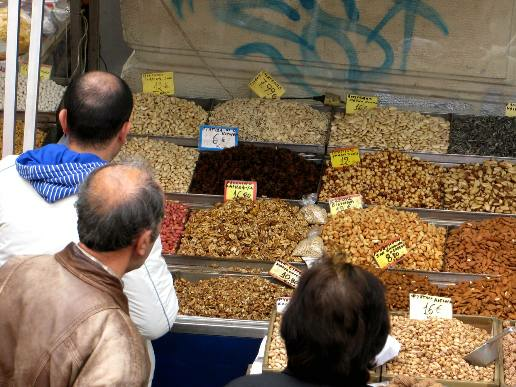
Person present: Yes